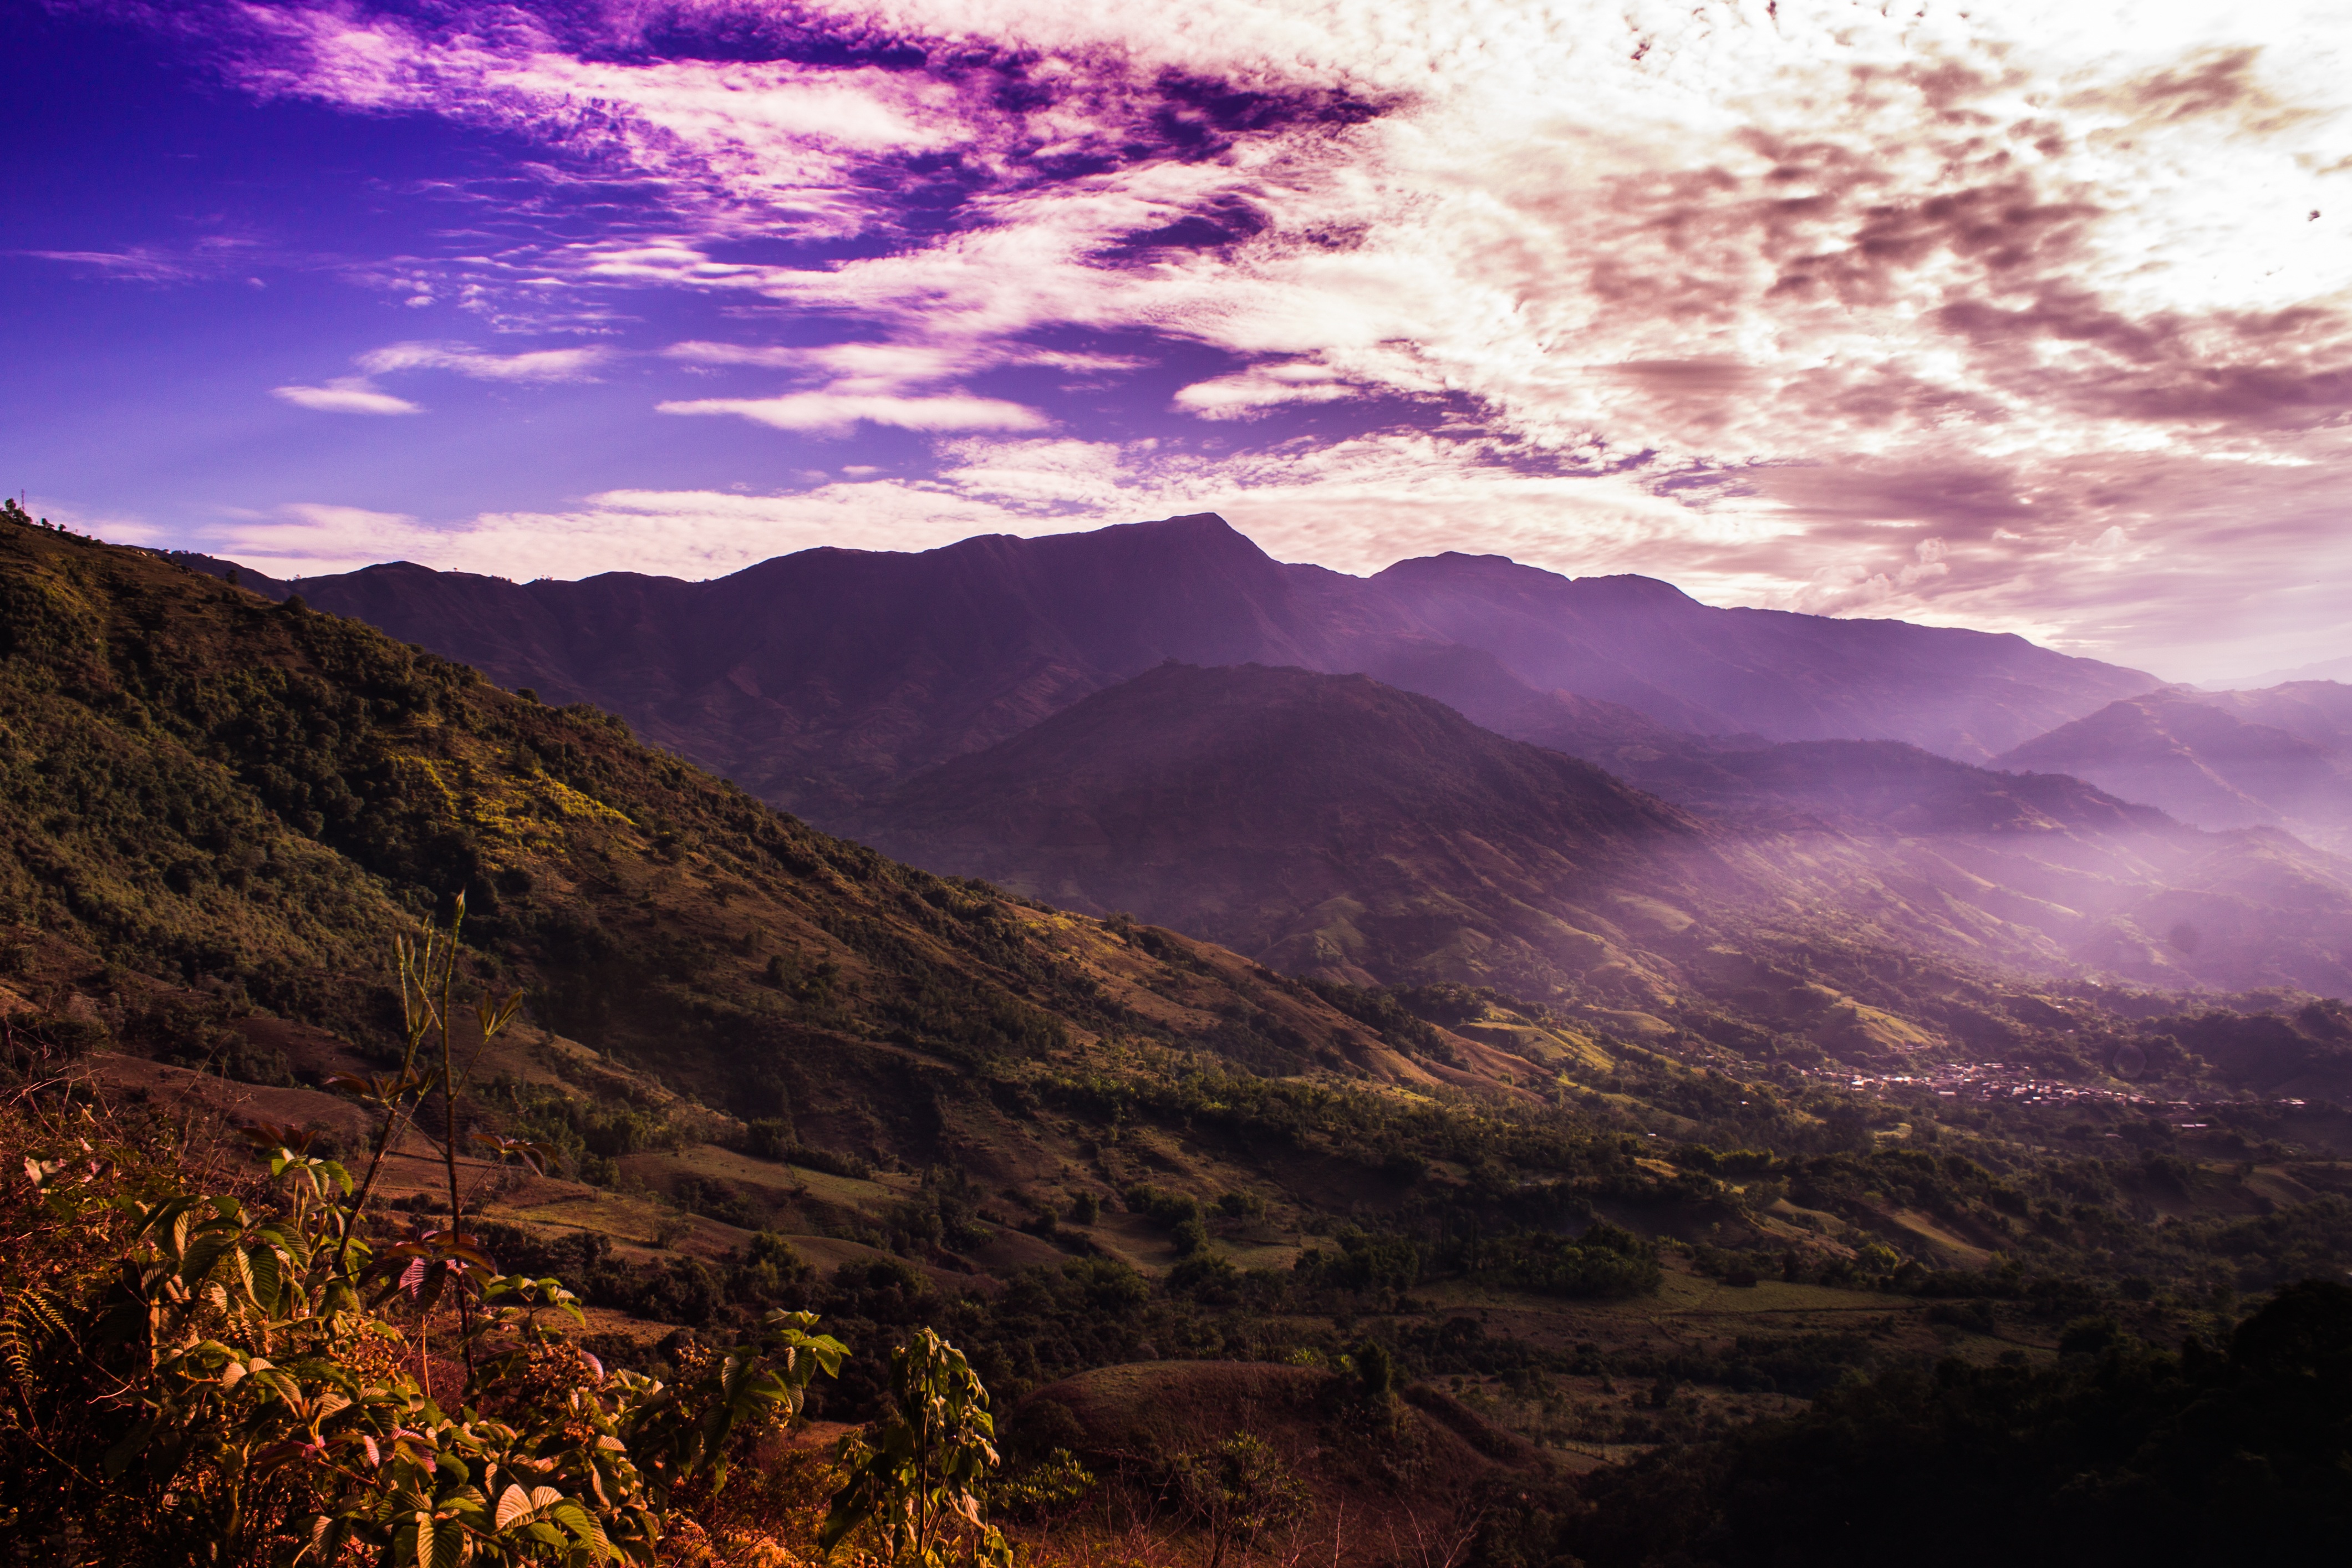
landscape, tree, nature, forest, grass, horizon, wilderness, mountain, cloud, sky, sunrise, field, sunlight, morning, hill, dawn, atmosphere, valley, mountain range, evening, green, highland, terrain, national park, ridge, peru, trees, fields, sierra, mountains, plateau, escarpment, fell, phenomenon, rural area, hill station, meteorological phenomenon, mountainous landforms, computer wallpaper, shrubland, mount scenery